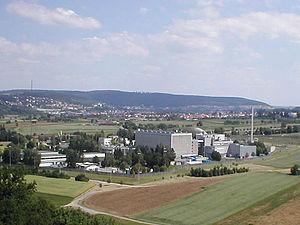
La centrale nucléaire d'Obrigheim, la plus ancienne d'Allemagne, est mise à l'arrêt depuis mai 2005. Elle est installée dans le « Land » du Bade-Wurtemberg. Elle est située sur le Neckar dans la traversée de l'Odenwald. Elle comprend un réacteur à eau pressurisée d'une puissance de 357 MW.